Birmingham Gazette

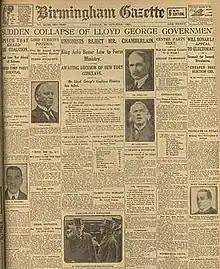
The "Birmingham Gazette" of 20 October 1922

The Birmingham Gazette, known for much of its existence as Aris's Birmingham Gazette, was a newspaper that was published and circulated in Birmingham, England, from the eighteenth to the twentieth centuries. Founded as a weekly publication in 1741, it moved to daily production in 1862, and was absorbed by the "Birmingham Post" in 1956.